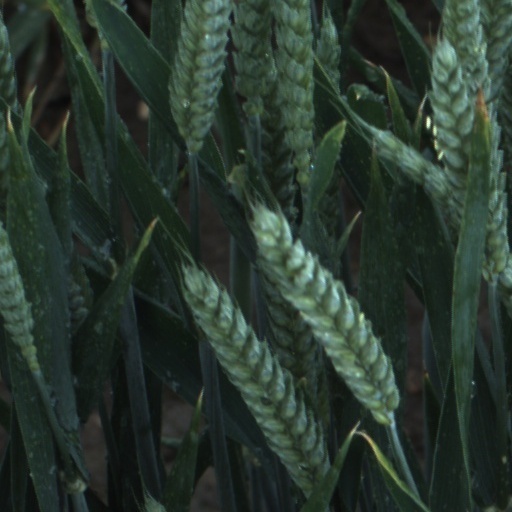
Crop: wheat